Ivan Seal

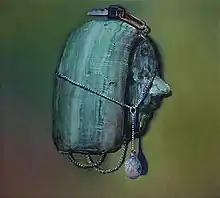
"Nopossibiseallityarv leevin" (2019), a painting showcasing Seal's abstract art, as well as the names of his paintings.

Seal's first known exhibition was as a part of the 2006 "Anonymous" exhibition at the Schirn Kunsthalle in Frankfurt, Germany, in which he was one of 11 anonymous artists featured. Through the years between 2006 and 2010, Seal's ambient music installations and paintings were featured within group and solo exhibitions throughout the Berlin art scene.